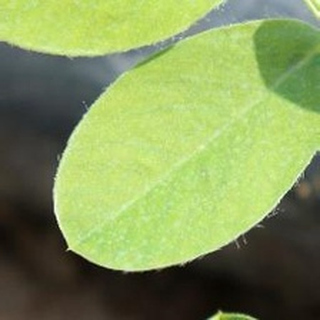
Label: healthy_groundnut